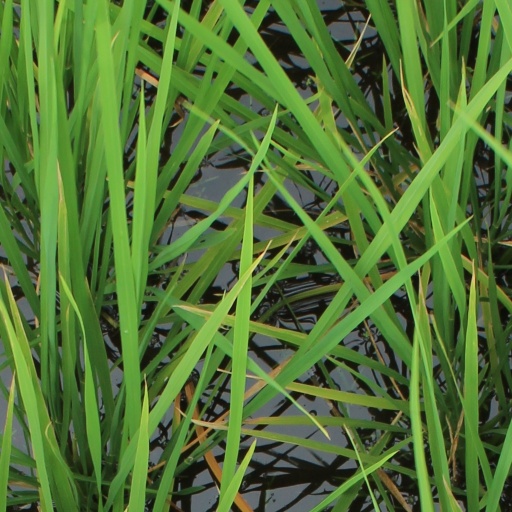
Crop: rice